HalloWeekends

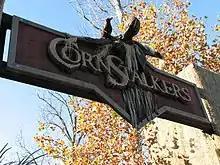
Sign for CornStalkers Scare Zone

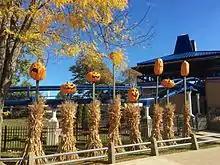
Pumpkins on display near Corkscrew

The outdoor attractions are run by the HalloWeekends' Screamsters, a group of Cedar Point staff members who are commanded to scare visitors by The Overlord when night falls. The Overlord debuted in 2009 and he commands all the Screamsters to scare people at every opportunity. However, he did not appear for the 2013 season. Knott's Scary Farm's very own Sarah "The Green Witch" Morgan-Marshall took over HalloWeekends as their new and first female leader of the Screamsters in 2014. In 2017, The Overlord returned as leader of The Screamsters. The Screamsters were introduced in 2005, with 70 staff. , there are about 400 Screamsters, and 25 make-up artists who provide their masks. Each Screamster has an individual character.